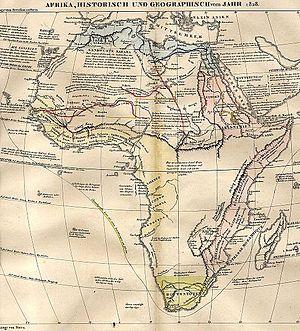
L’île Saint-Mathieu est une île fantôme, indiquée sur plusieurs cartes du début du XVIᵉ siècle au début du XXᵉ siècle, environ 1 000 kilomètres au nord-est de l'île de l'Ascension, approximativement à 2°S et 8°W. Elle aurait été découverte par des explorateurs portugais en 1516, le jour de la Saint-Mathieu. García Jofre de Loaísa l'aurait visitée le 20 octobre 1525, au cours d'un voyage en direction des Moluques. Elle apparaît sous ce nom sur plusieurs cartes à partir du début du XVIᵉ siècle, notamment la carte du continent africain Africae Tabula Nova d'Abraham Ortelius. James Cook tente en vain de l'atteindre en 1775, au cours de son deuxième voyage. Peter Leonard indique que l'erreur pourrait venir d'une confusion avec l'île d'Annobón, située à la même latitude, mais à 5°38' E de longitude. Elle disparaît progressivement des cartes entre le début du XIXᵉ siècle et le début du XXᵉ siècle.